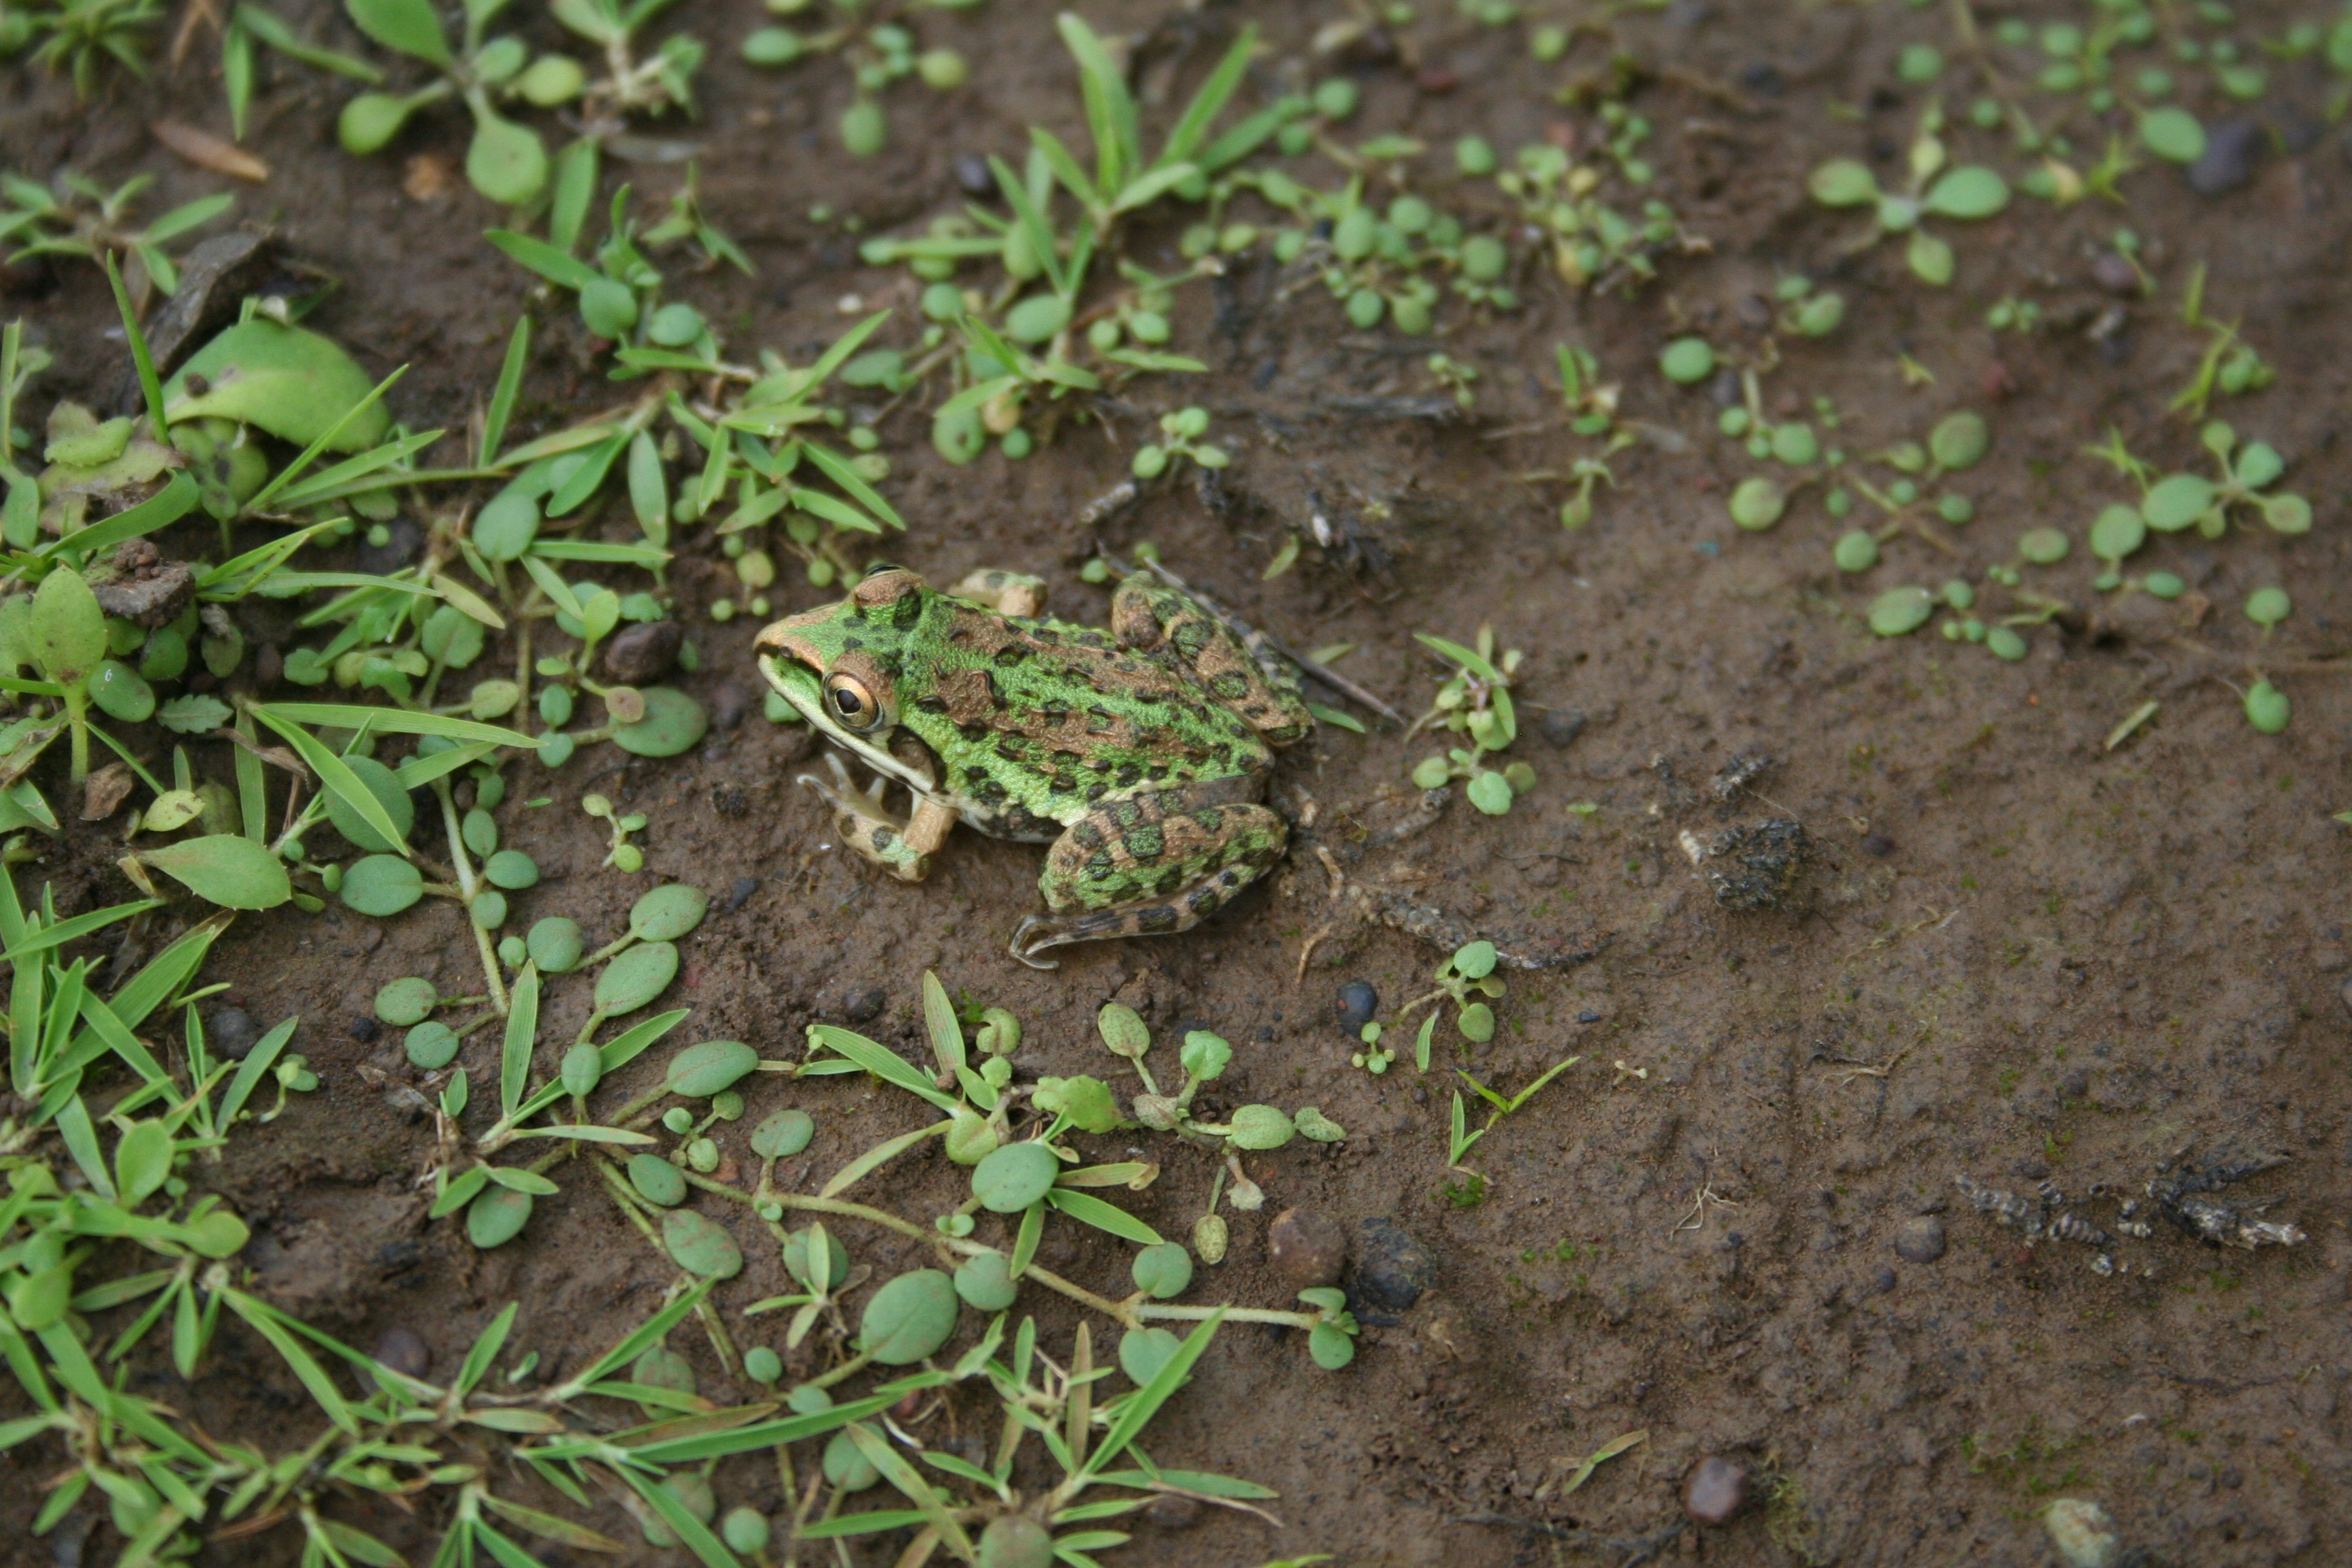
nature, grass, plant, lawn, leaf, flower, animal, wildlife, green, herb, biology, natural, soil, botany, frog, reptile, flora, fauna, ecology, shrub, flowering plant, specie, grass family, land plant